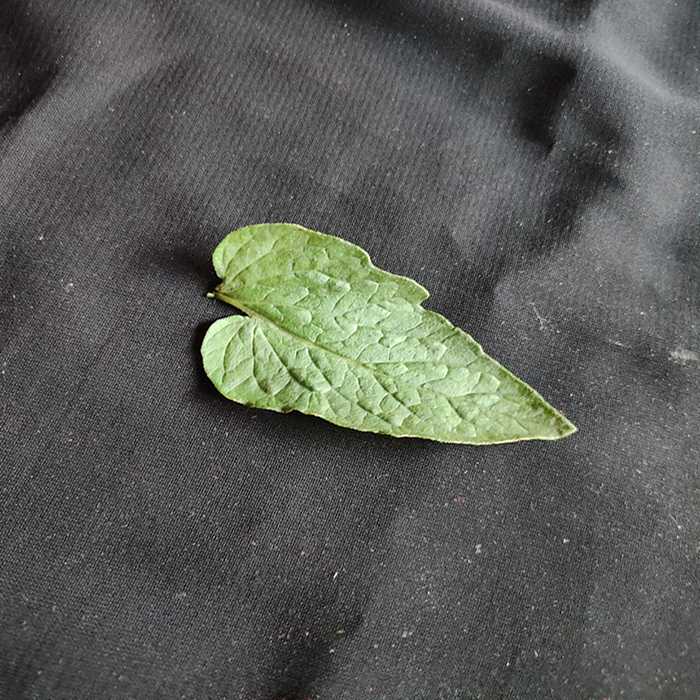
Plant: Tomato
Label: Tomato Fresh leaf